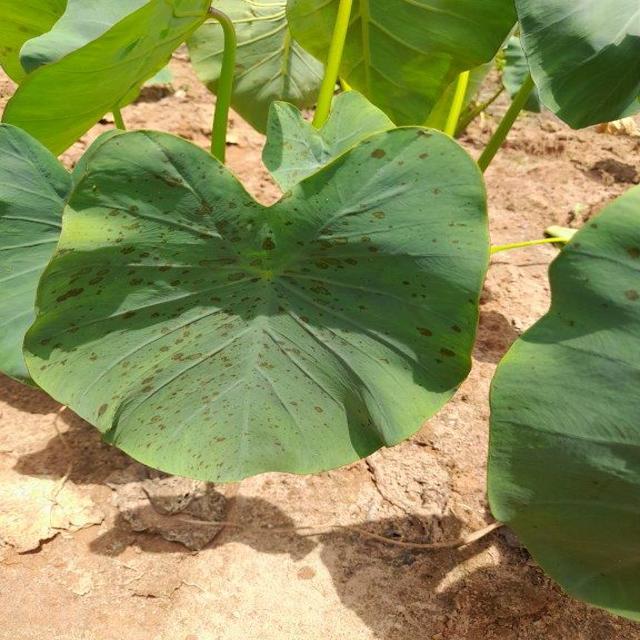
Label: Early_Blight